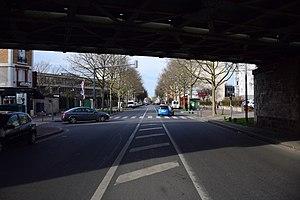
Avenue Michelet (Saint-Ouen, France), vue vers le nord, depuis le tunnel au sud de l'intersection avec la rue Godillot.
L'avenue Michelet est une voie publique de Saint-Ouen-sur-Seine, dans le département de la Seine-Saint-Denis. Elle est emblématique du Marché aux puces de Saint-Ouen, et l'on trouve dans sa partie méridionale une importante concentration de magasins de fripes.